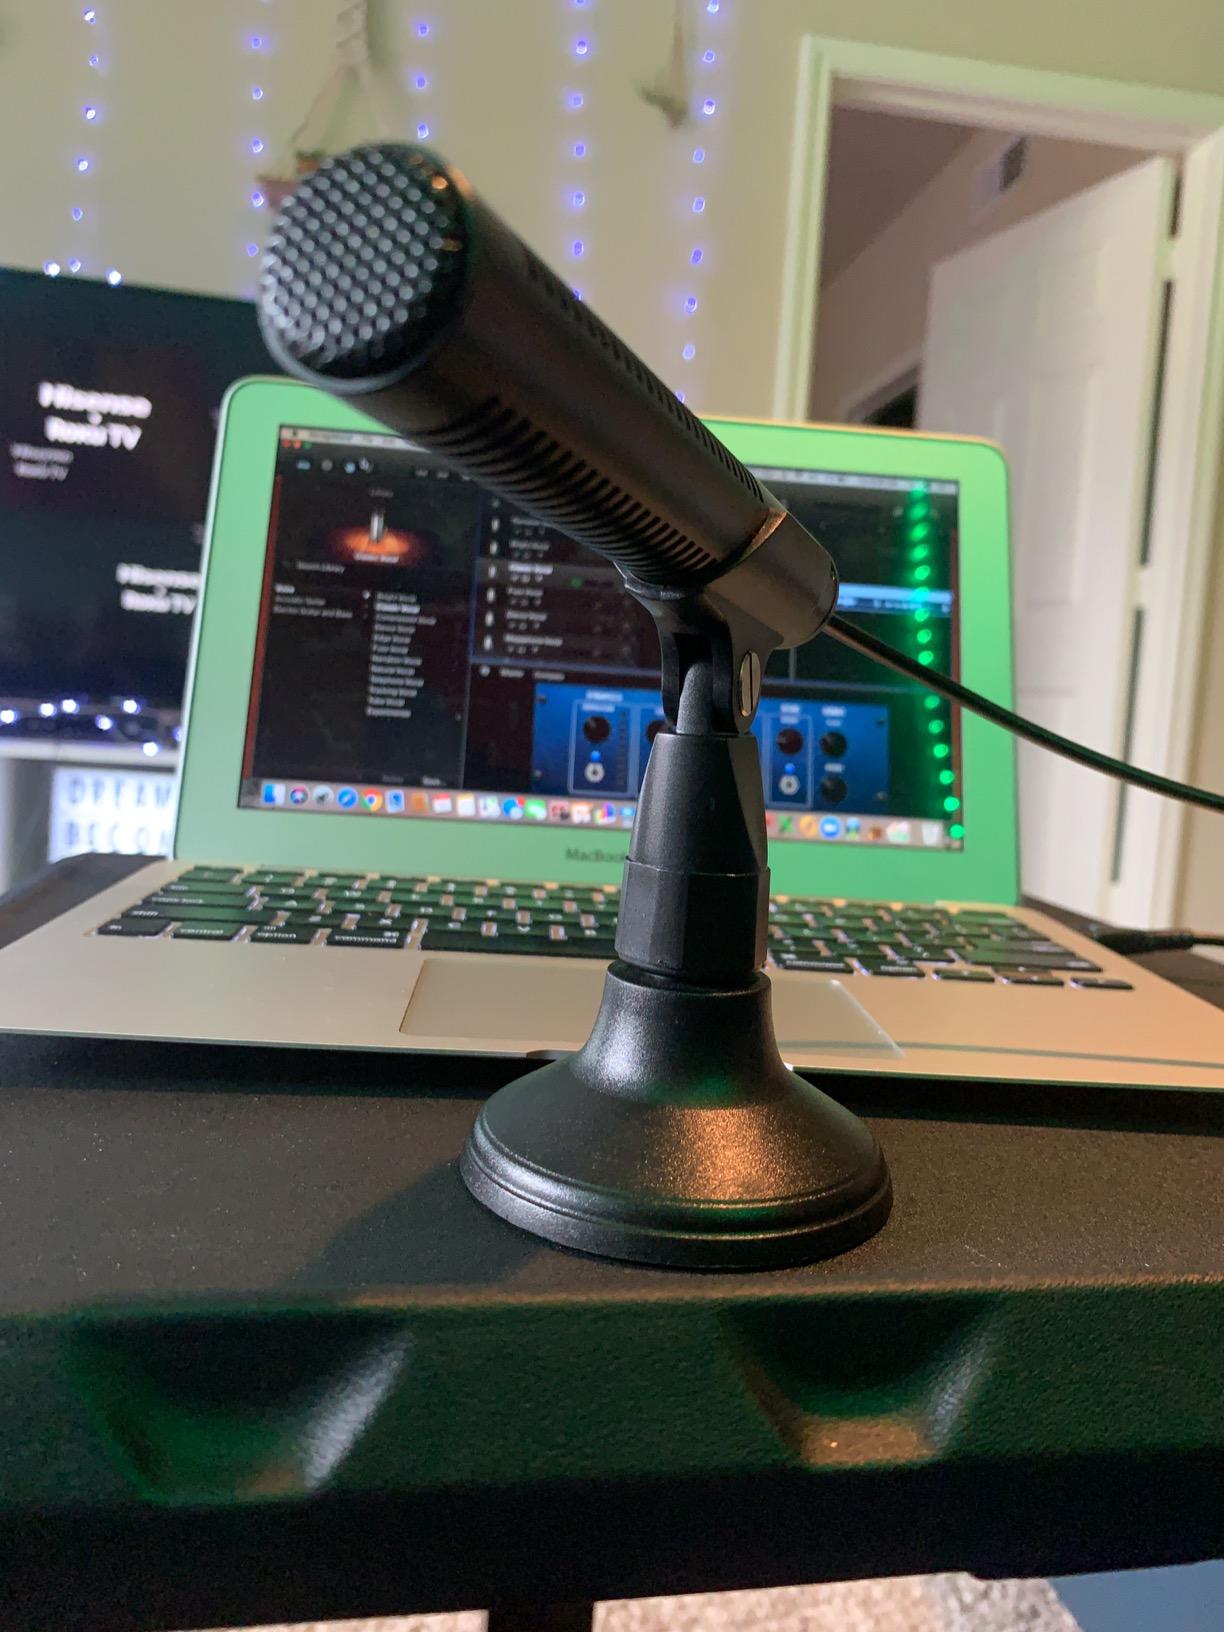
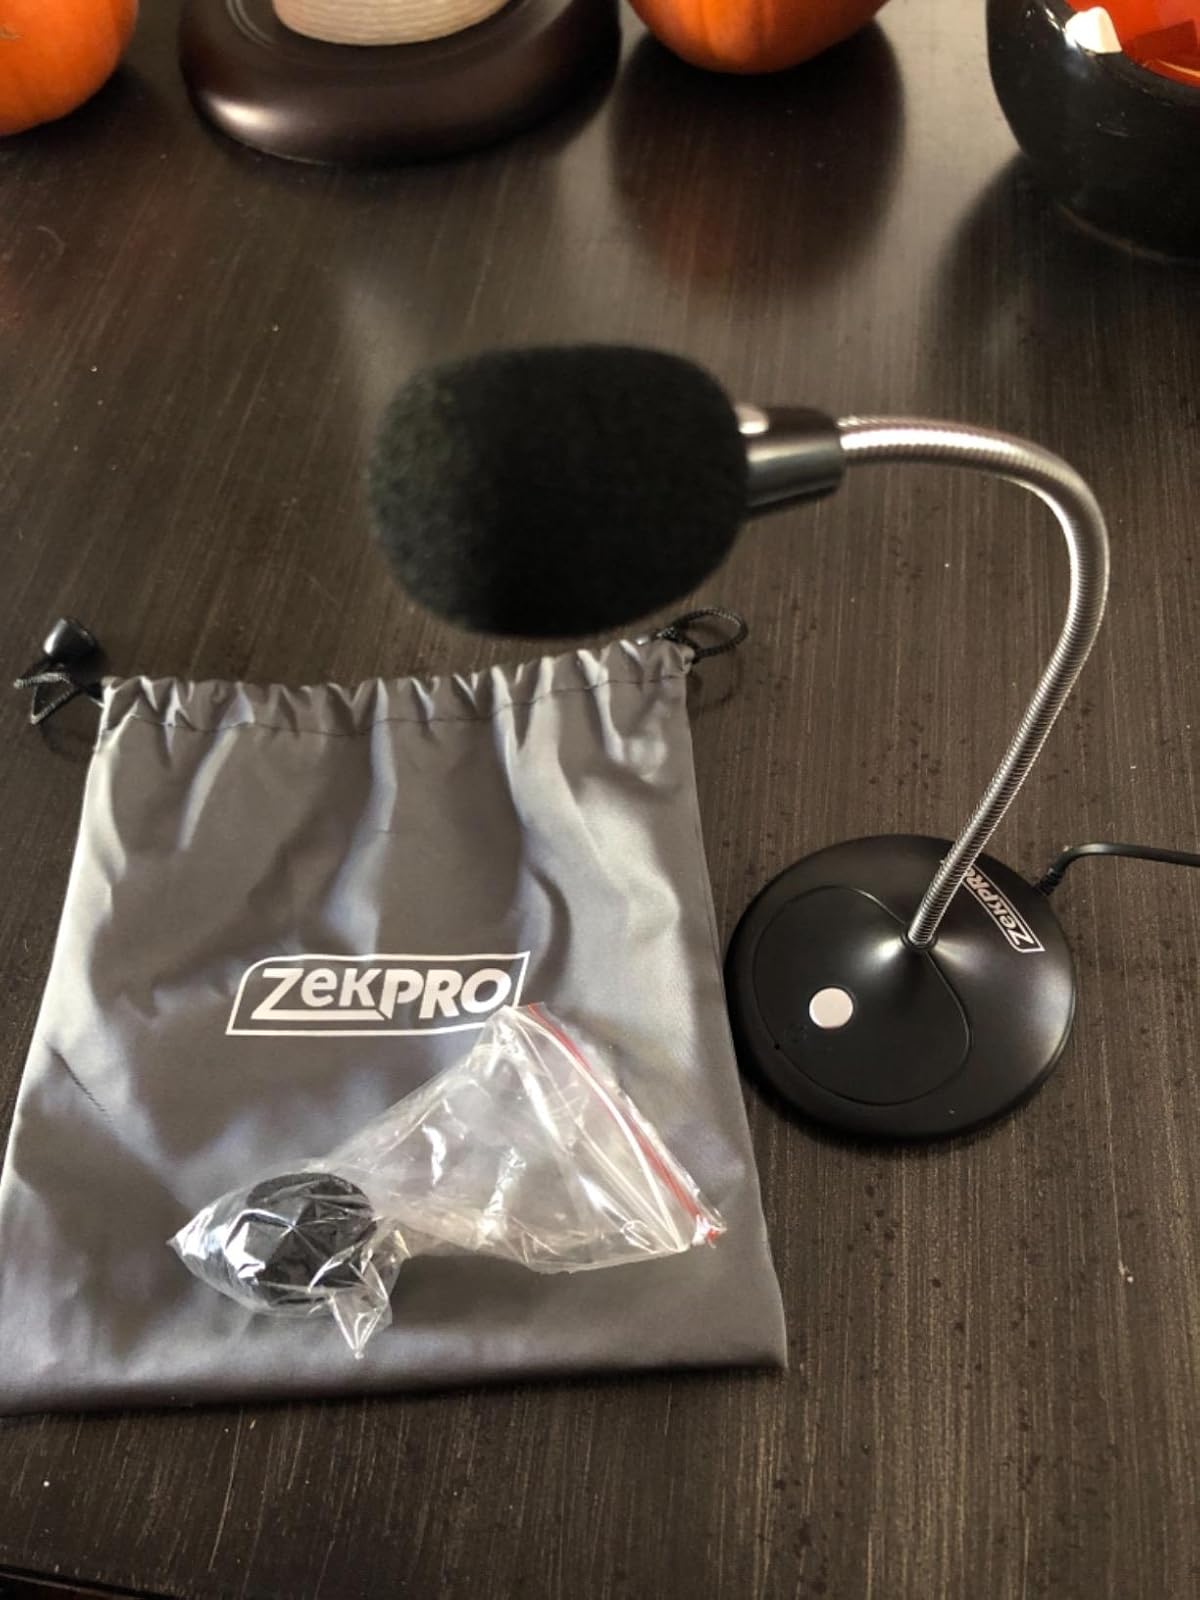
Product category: microphone
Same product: no